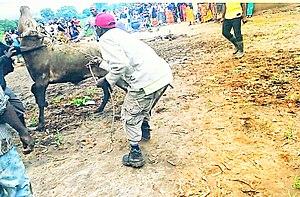
Les Tonga sont une population bantoue d'Afrique australe, vivant principalement au sud de la Zambie dont ils constituent l'un des groupes ethno-linguistiques les plus nombreux. D'importantes communautés vivent également au Zimbabwe, ainsi qu'au Malawi, sur les rives du lac Malawi.